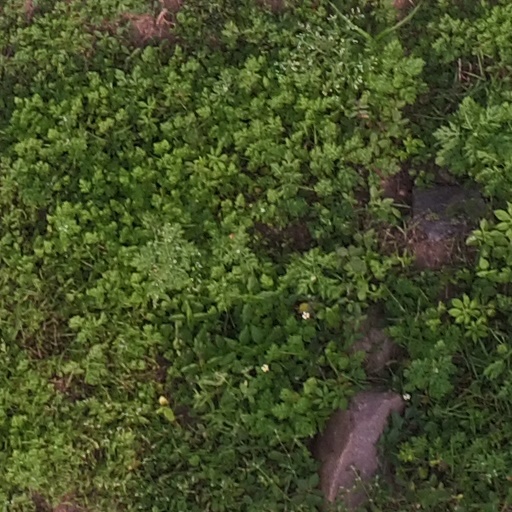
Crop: maize; corn